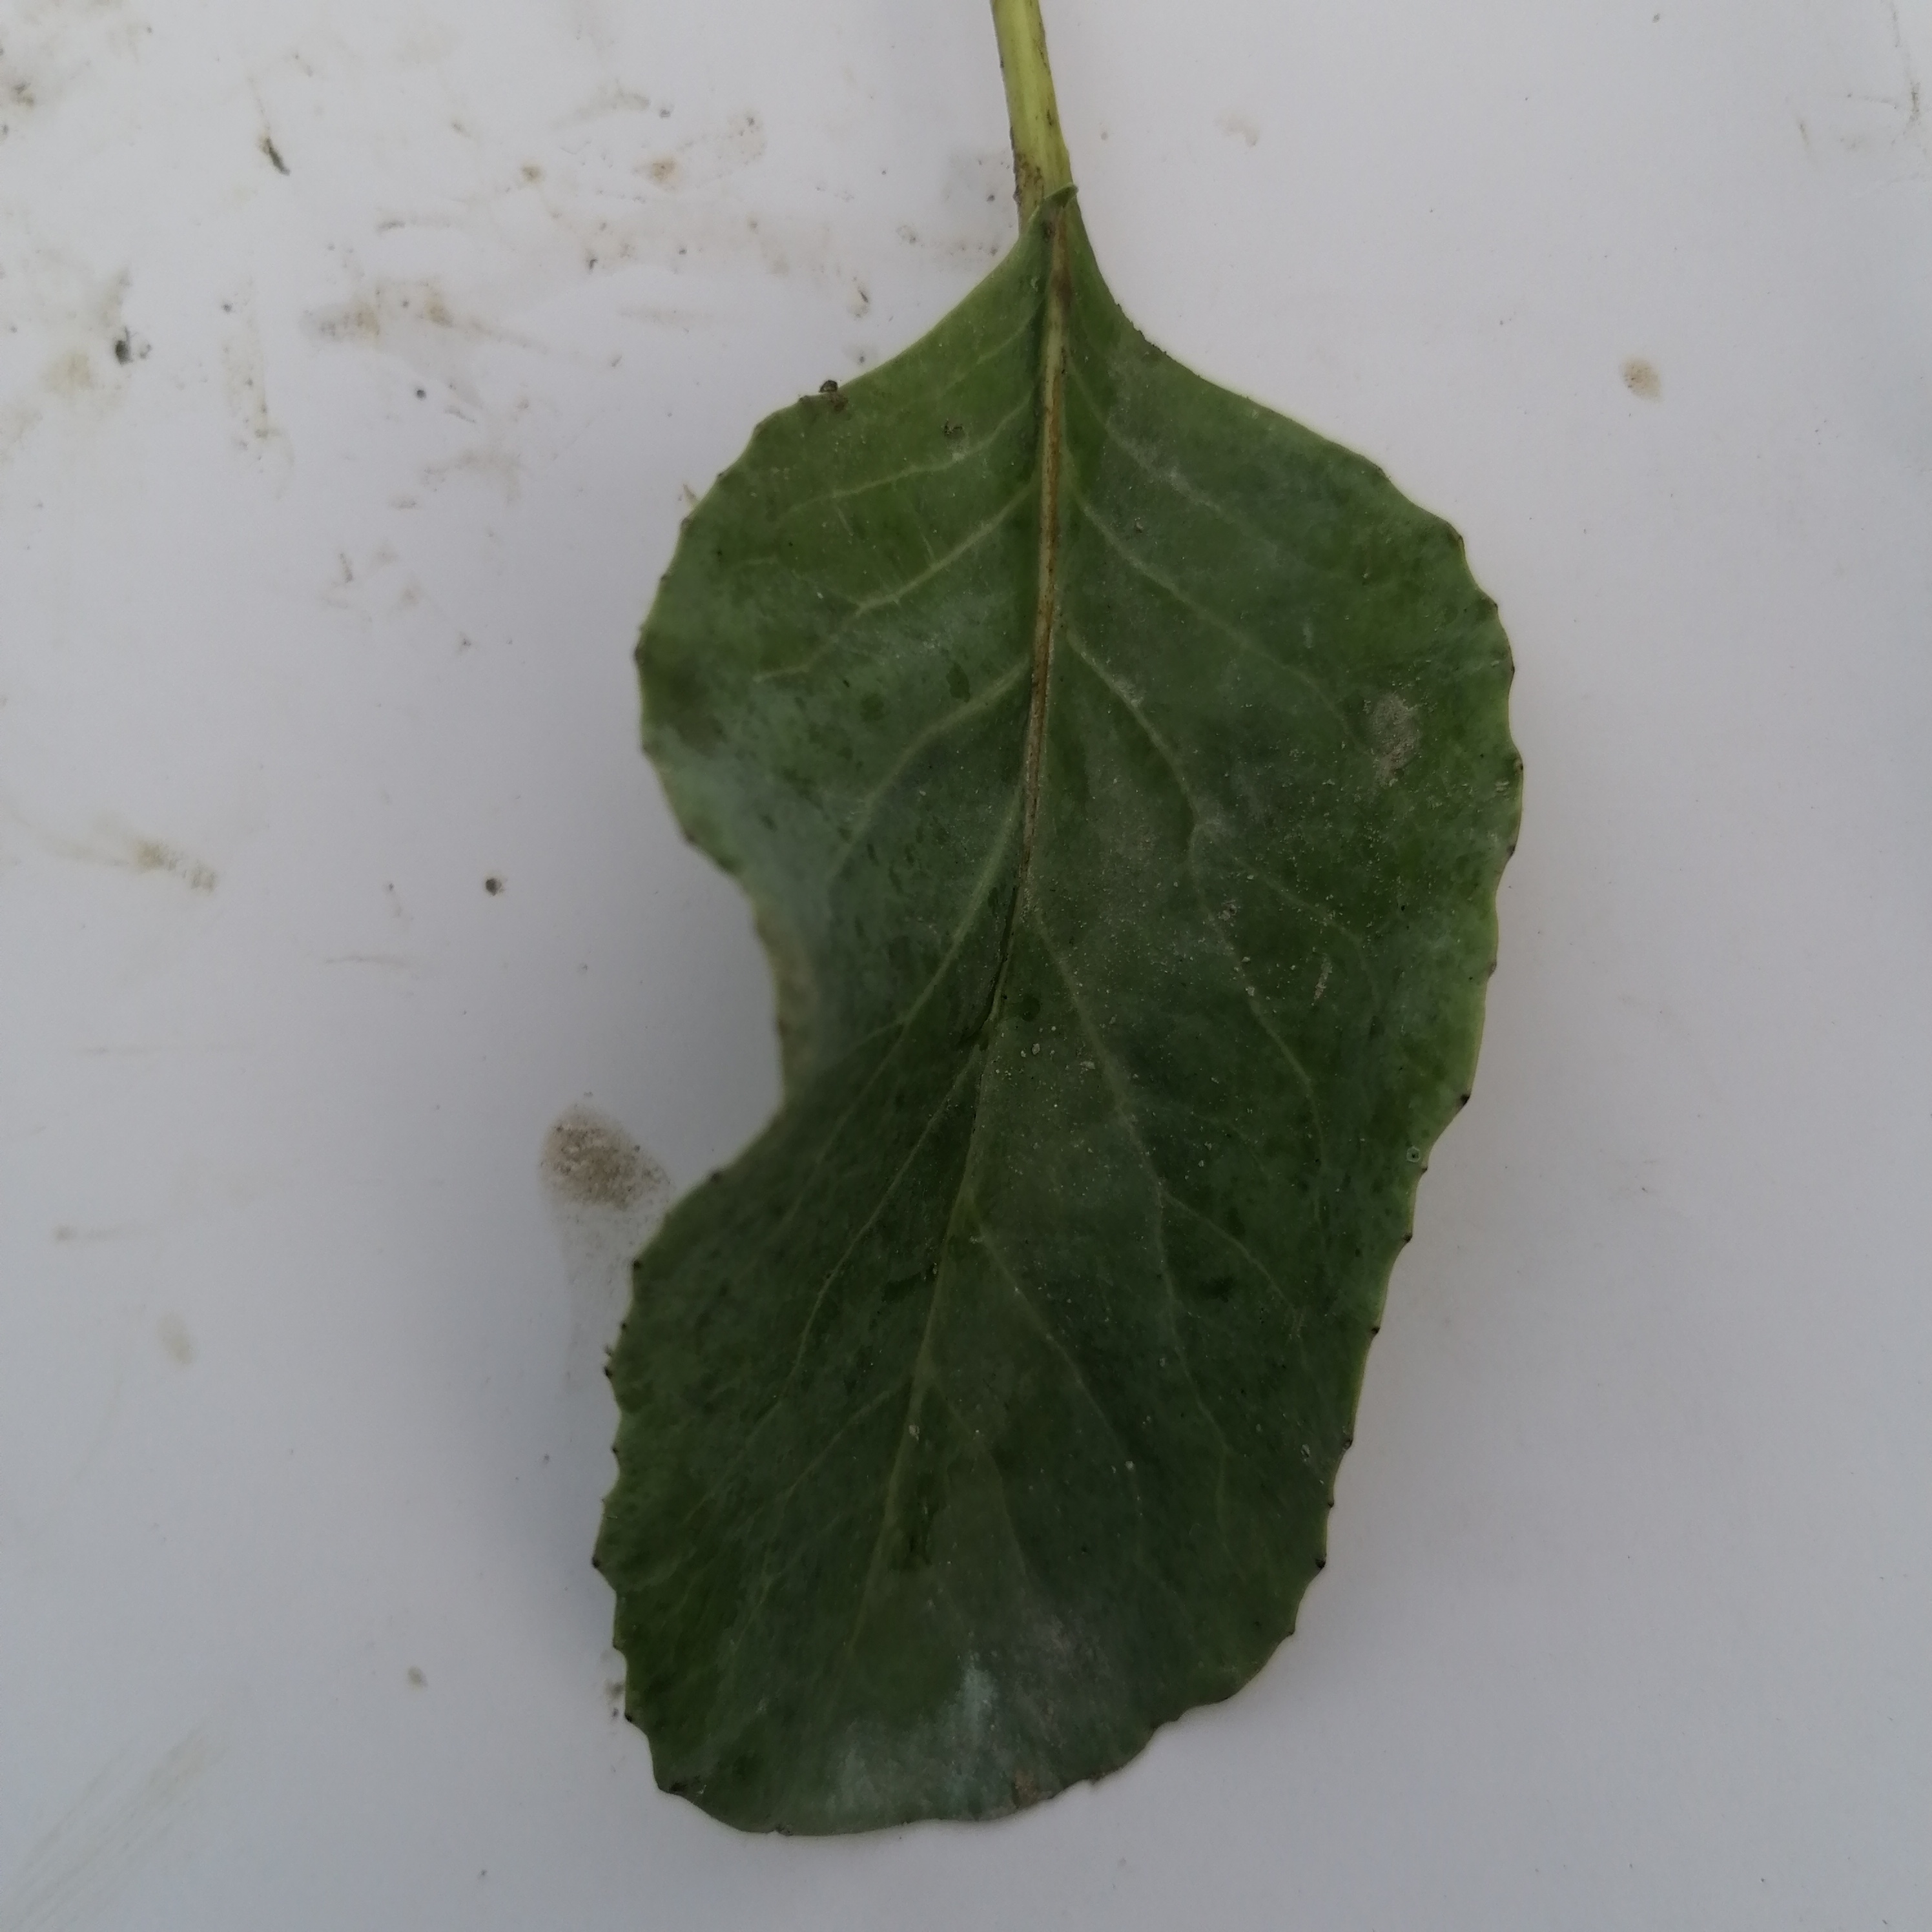
Label: Healthy